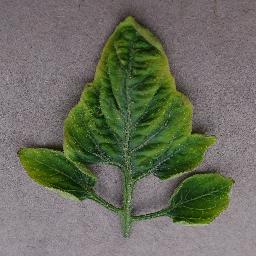
Label: Tomato___Tomato_Yellow_Leaf_Curl_Virus